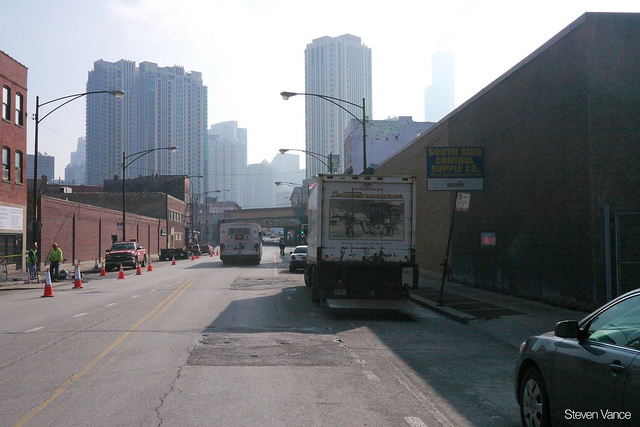
Transit bus riding down the street on a cloudy afternoon.